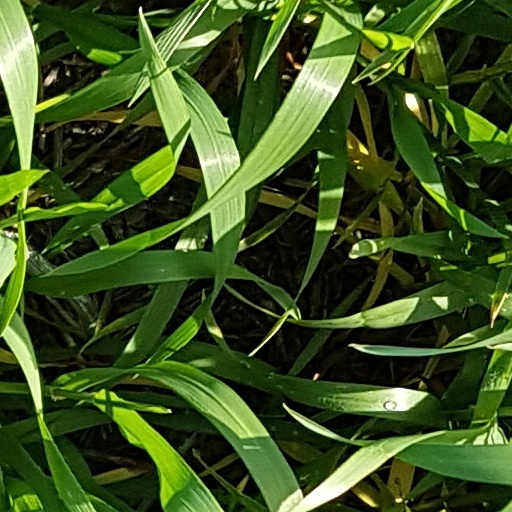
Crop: wheat